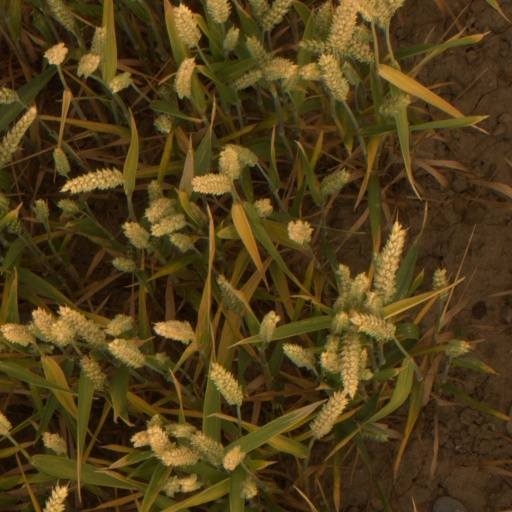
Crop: wheat